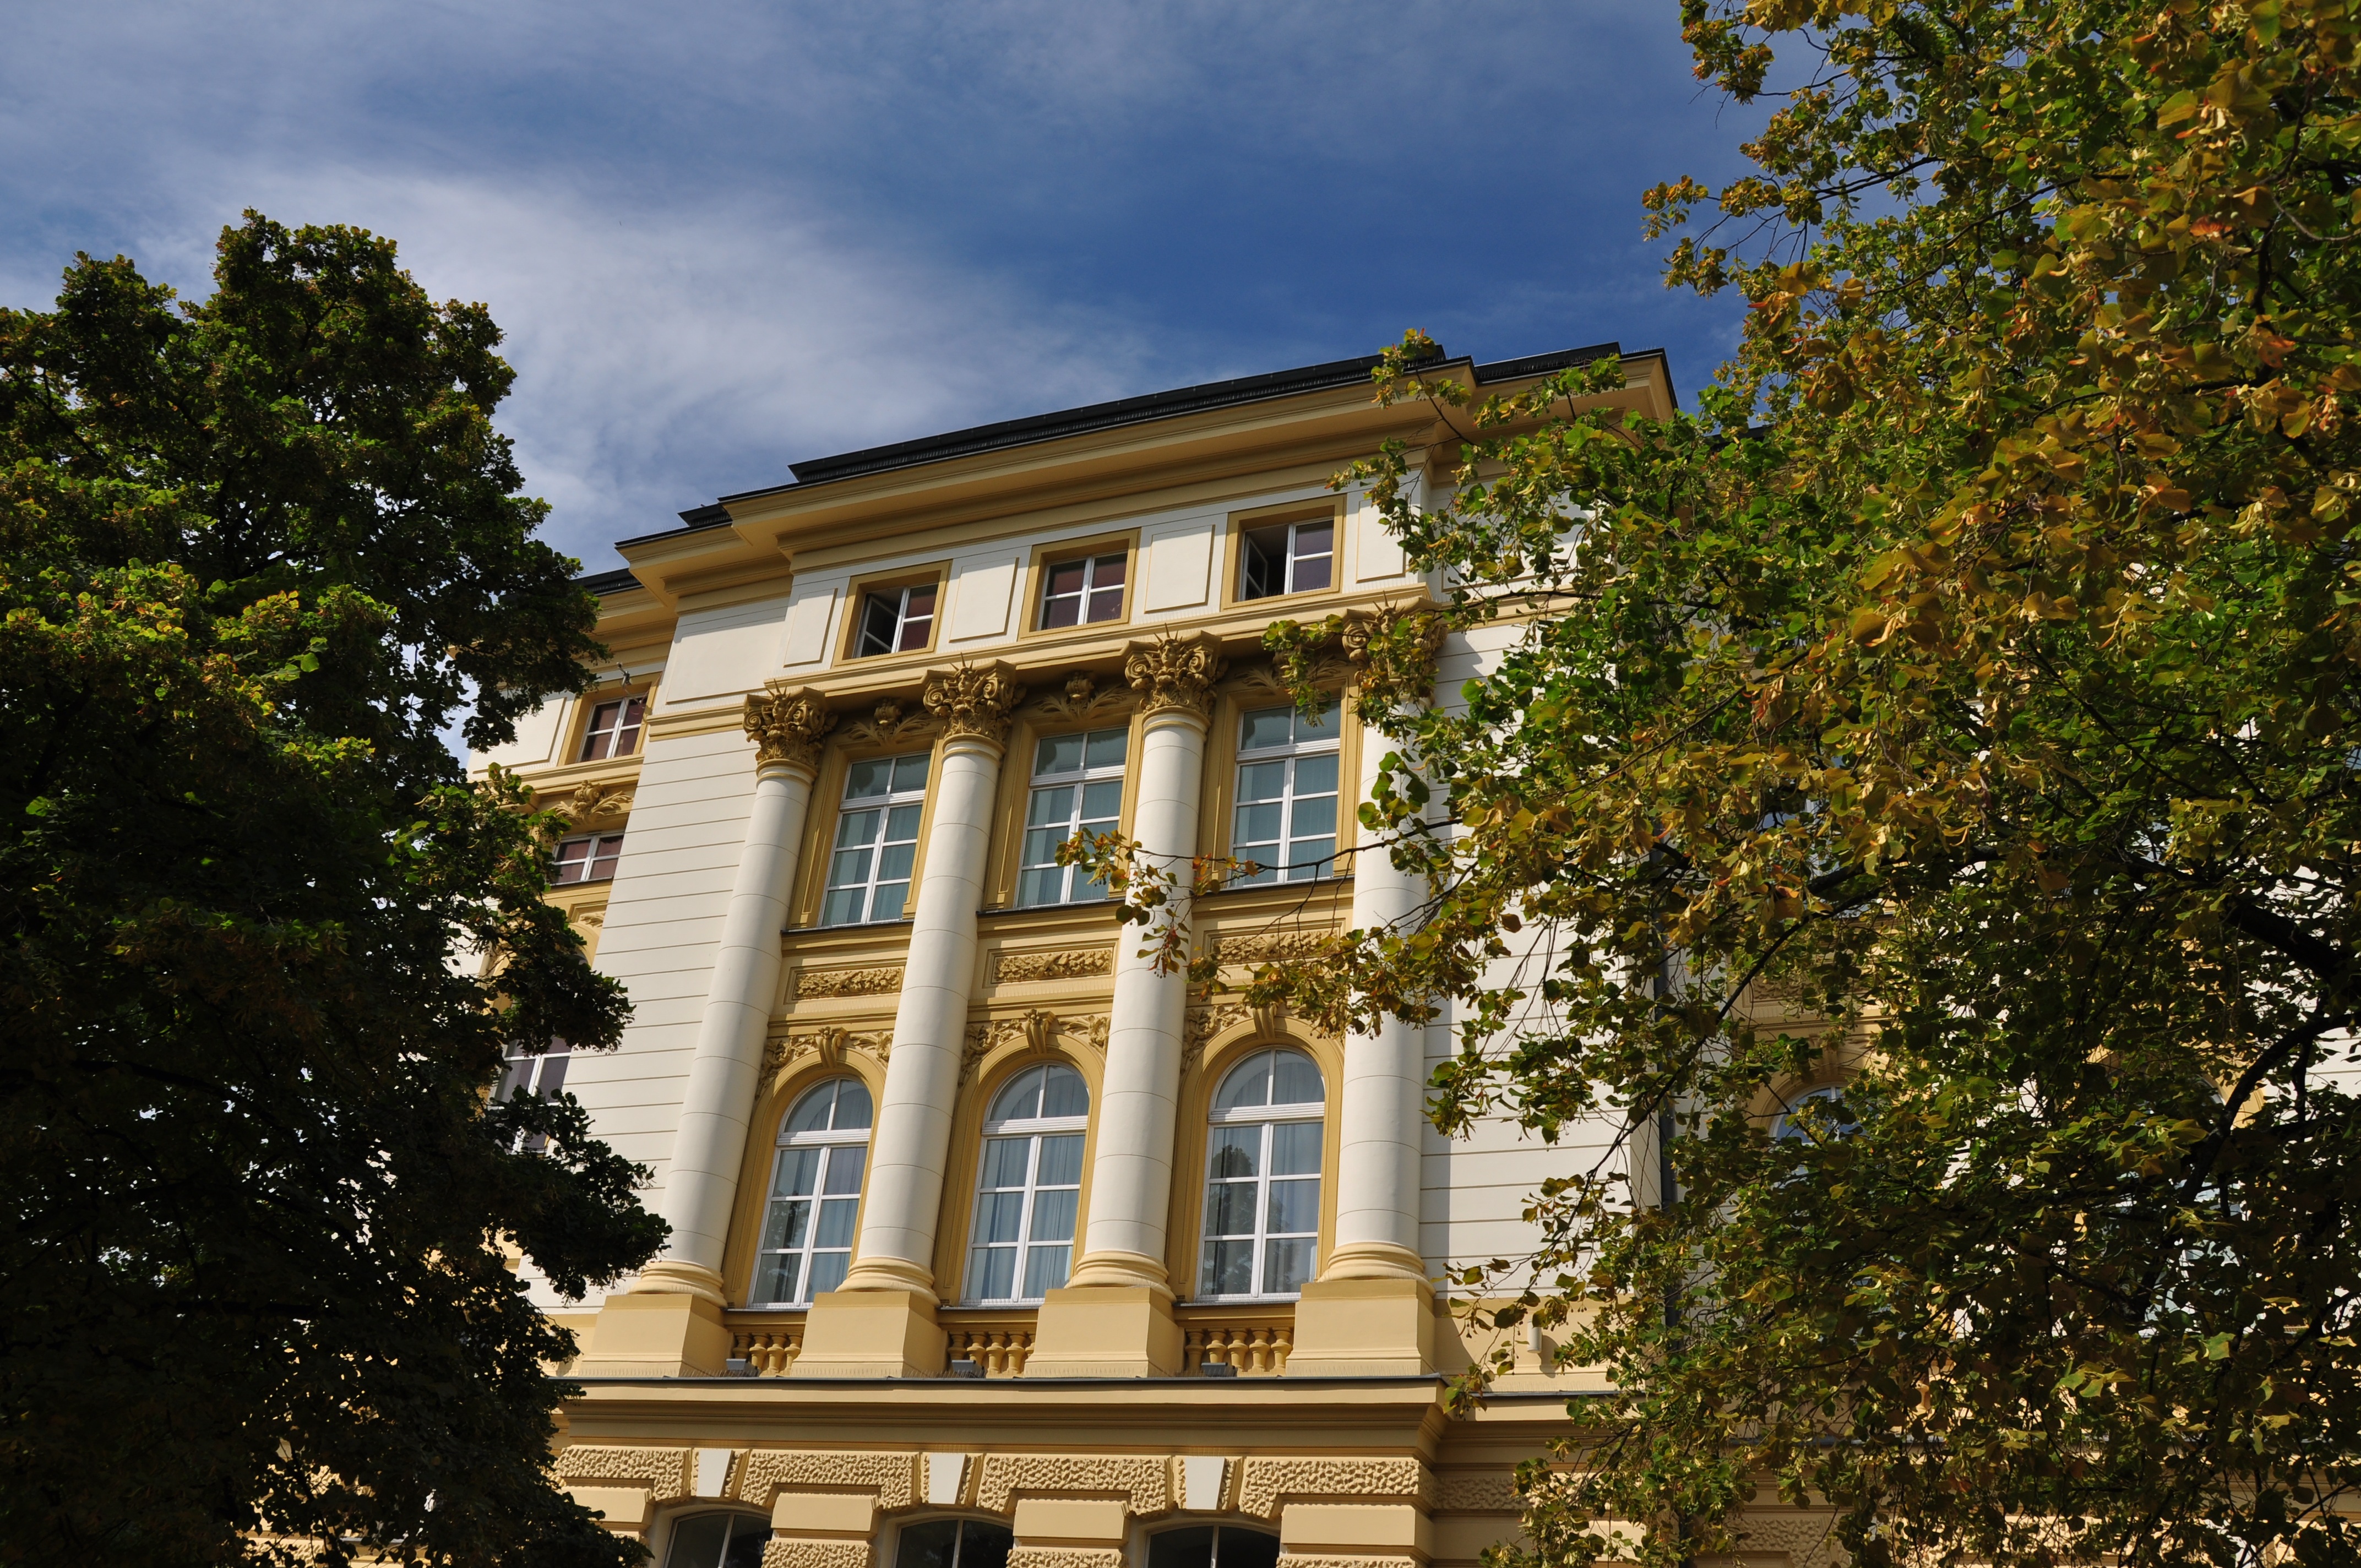
tree, architecture, mansion, house, building, palace, home, landmark, facade, poland, government, estate, warsaw, neighbourhood, premier, the office, law firm